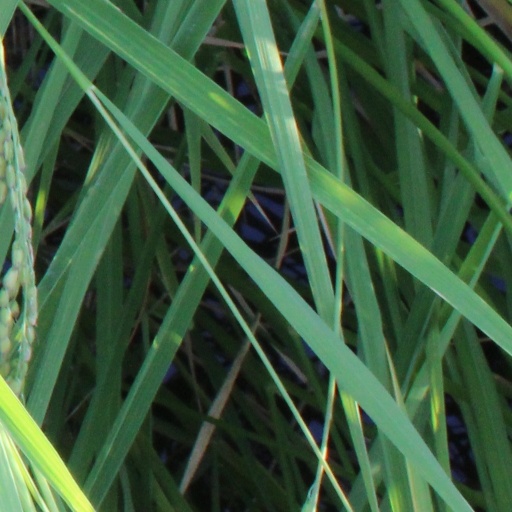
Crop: rice